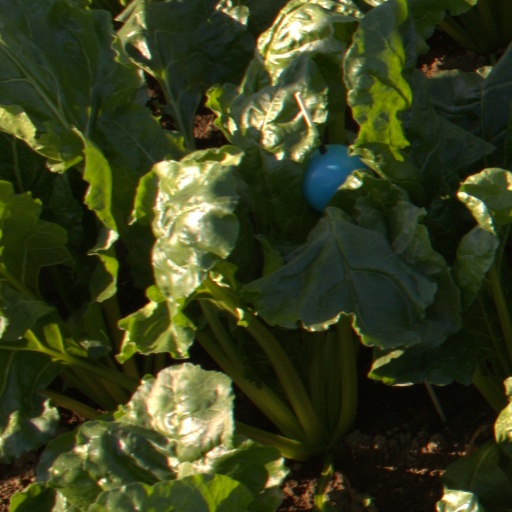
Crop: sugar beet